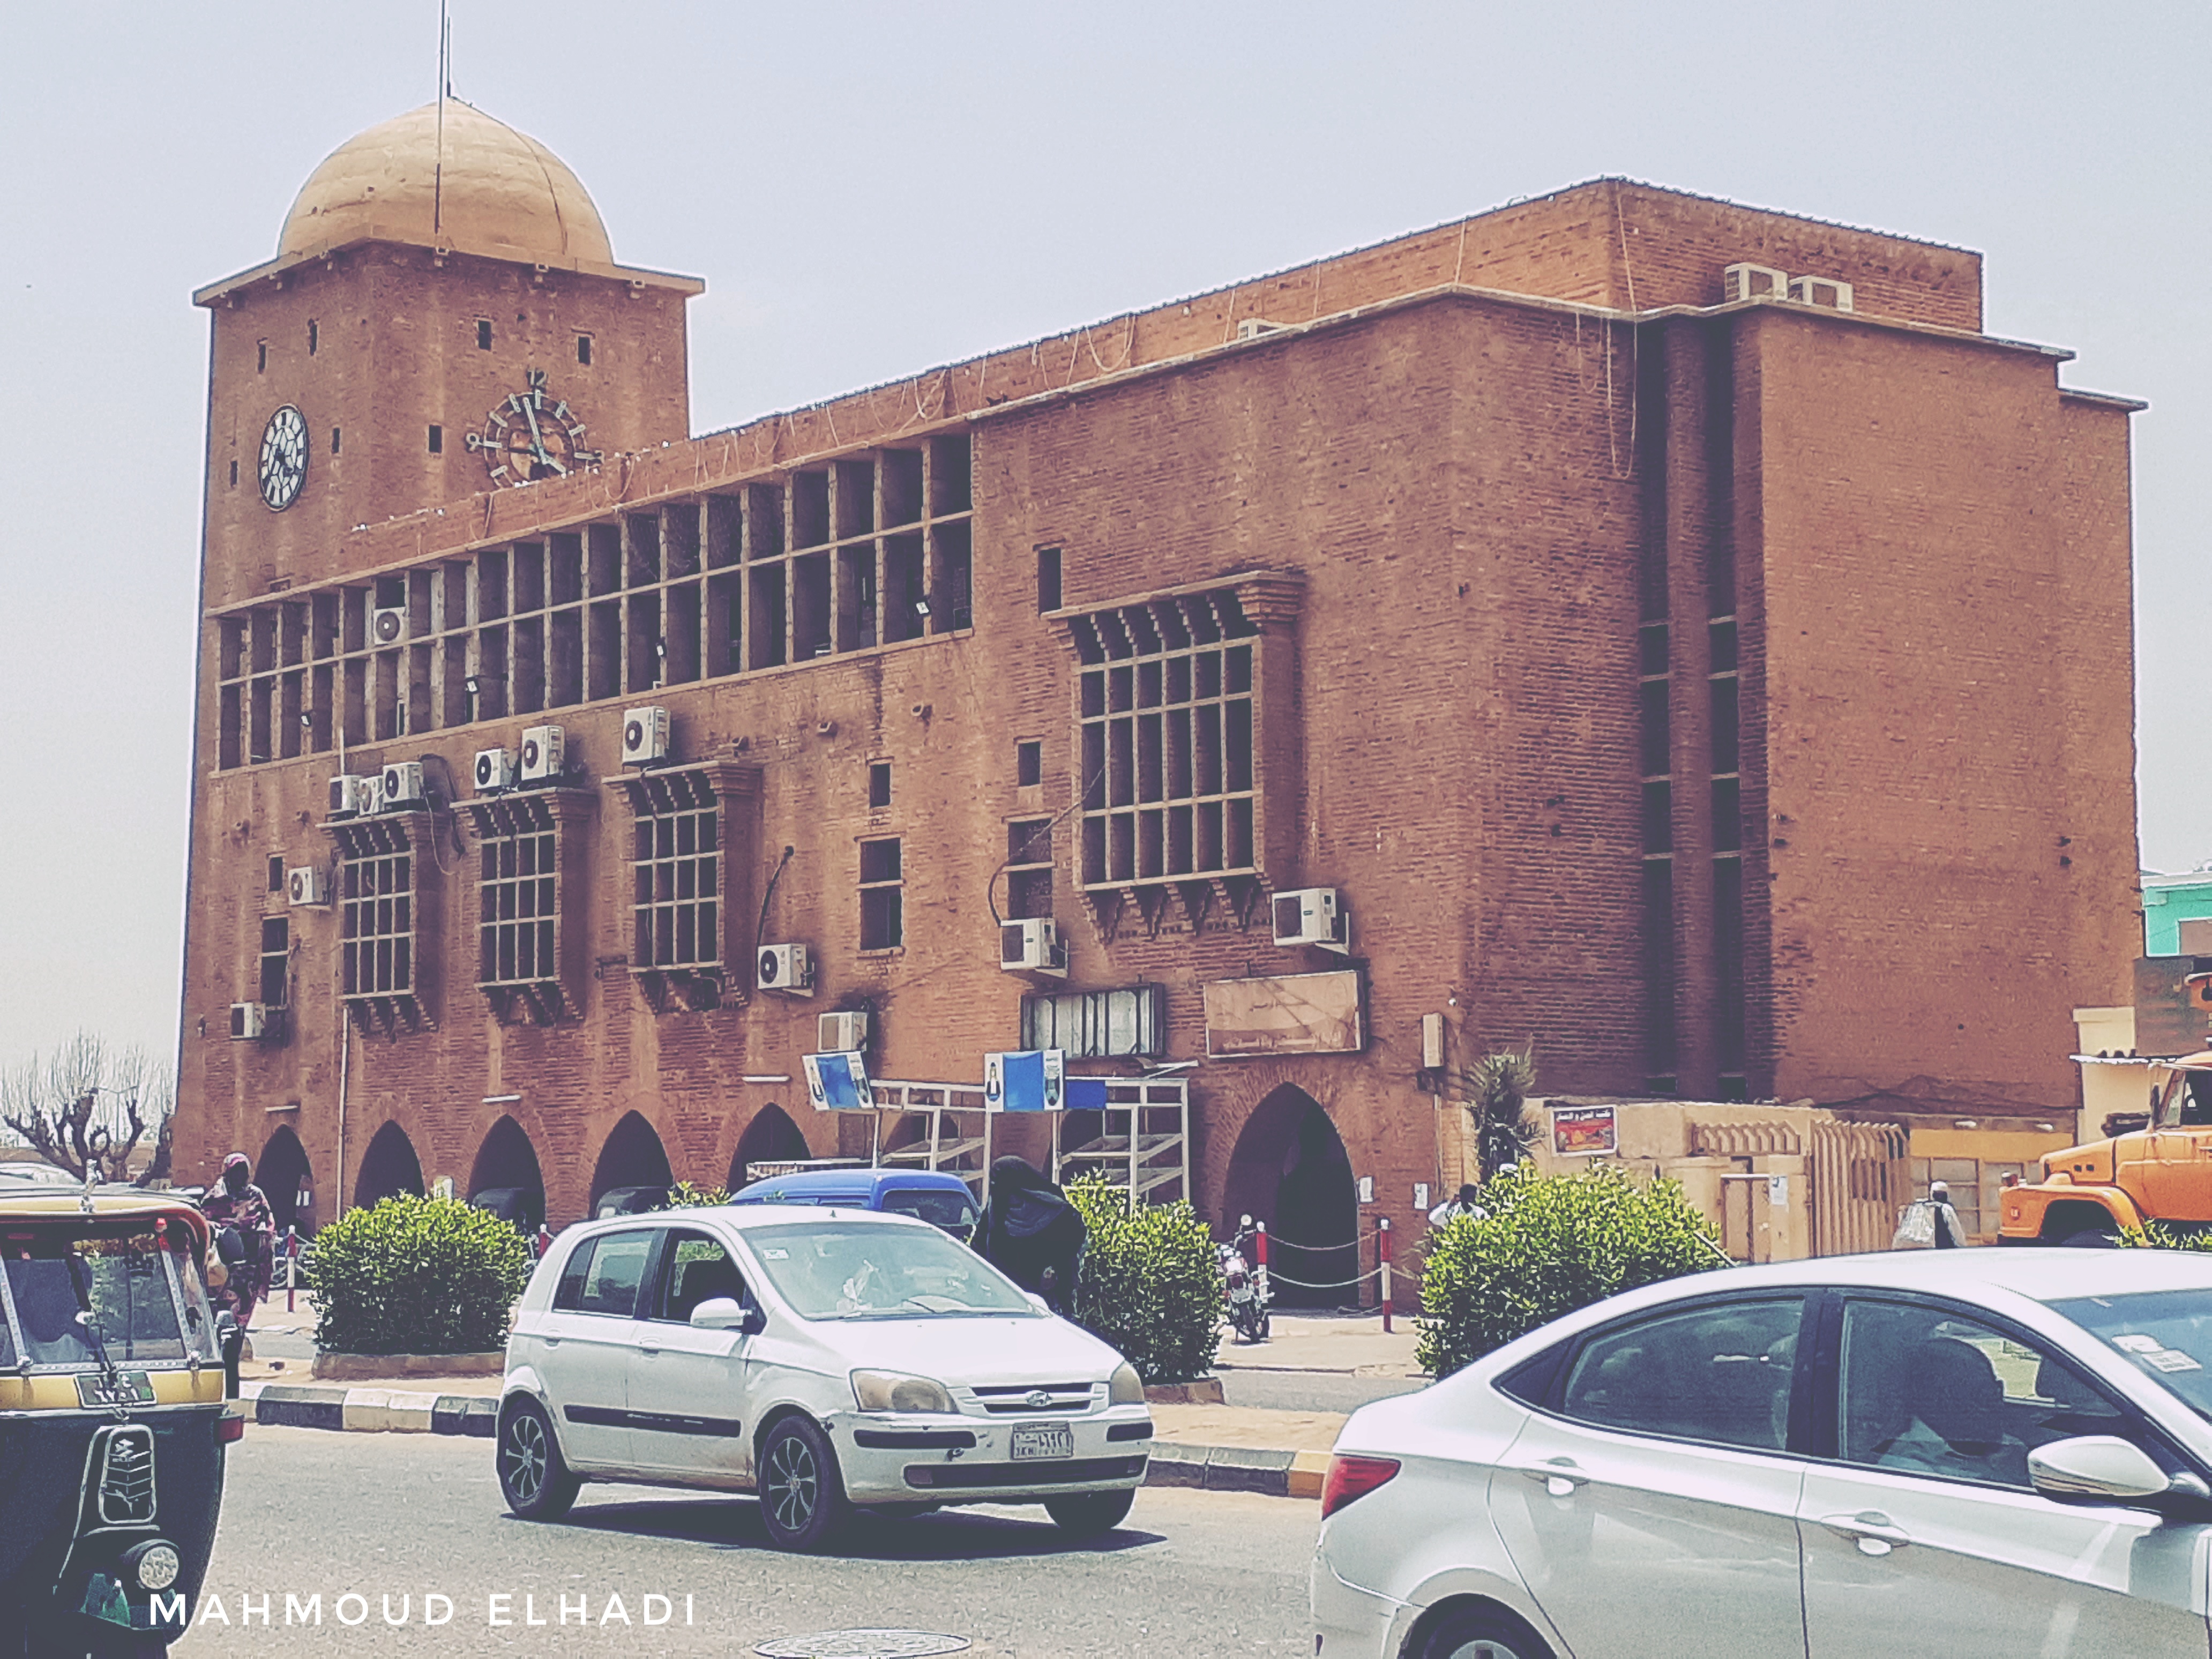
الوصف بالفصحى: مبنى الخليفة التاريخي مع الساعة والشارع المحيط
الوصف بالعامية السودانية: مبنى الخليفة في أم درمان، الساعة واضحة، شارع مسفلت وعربات ماشّة
التصنيف: Public Spaces & Infrastructure
التصنيف الفرعي: Cultural Heritage